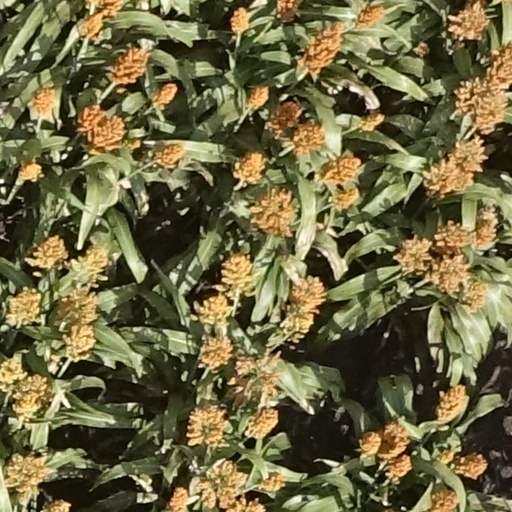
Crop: sorghum